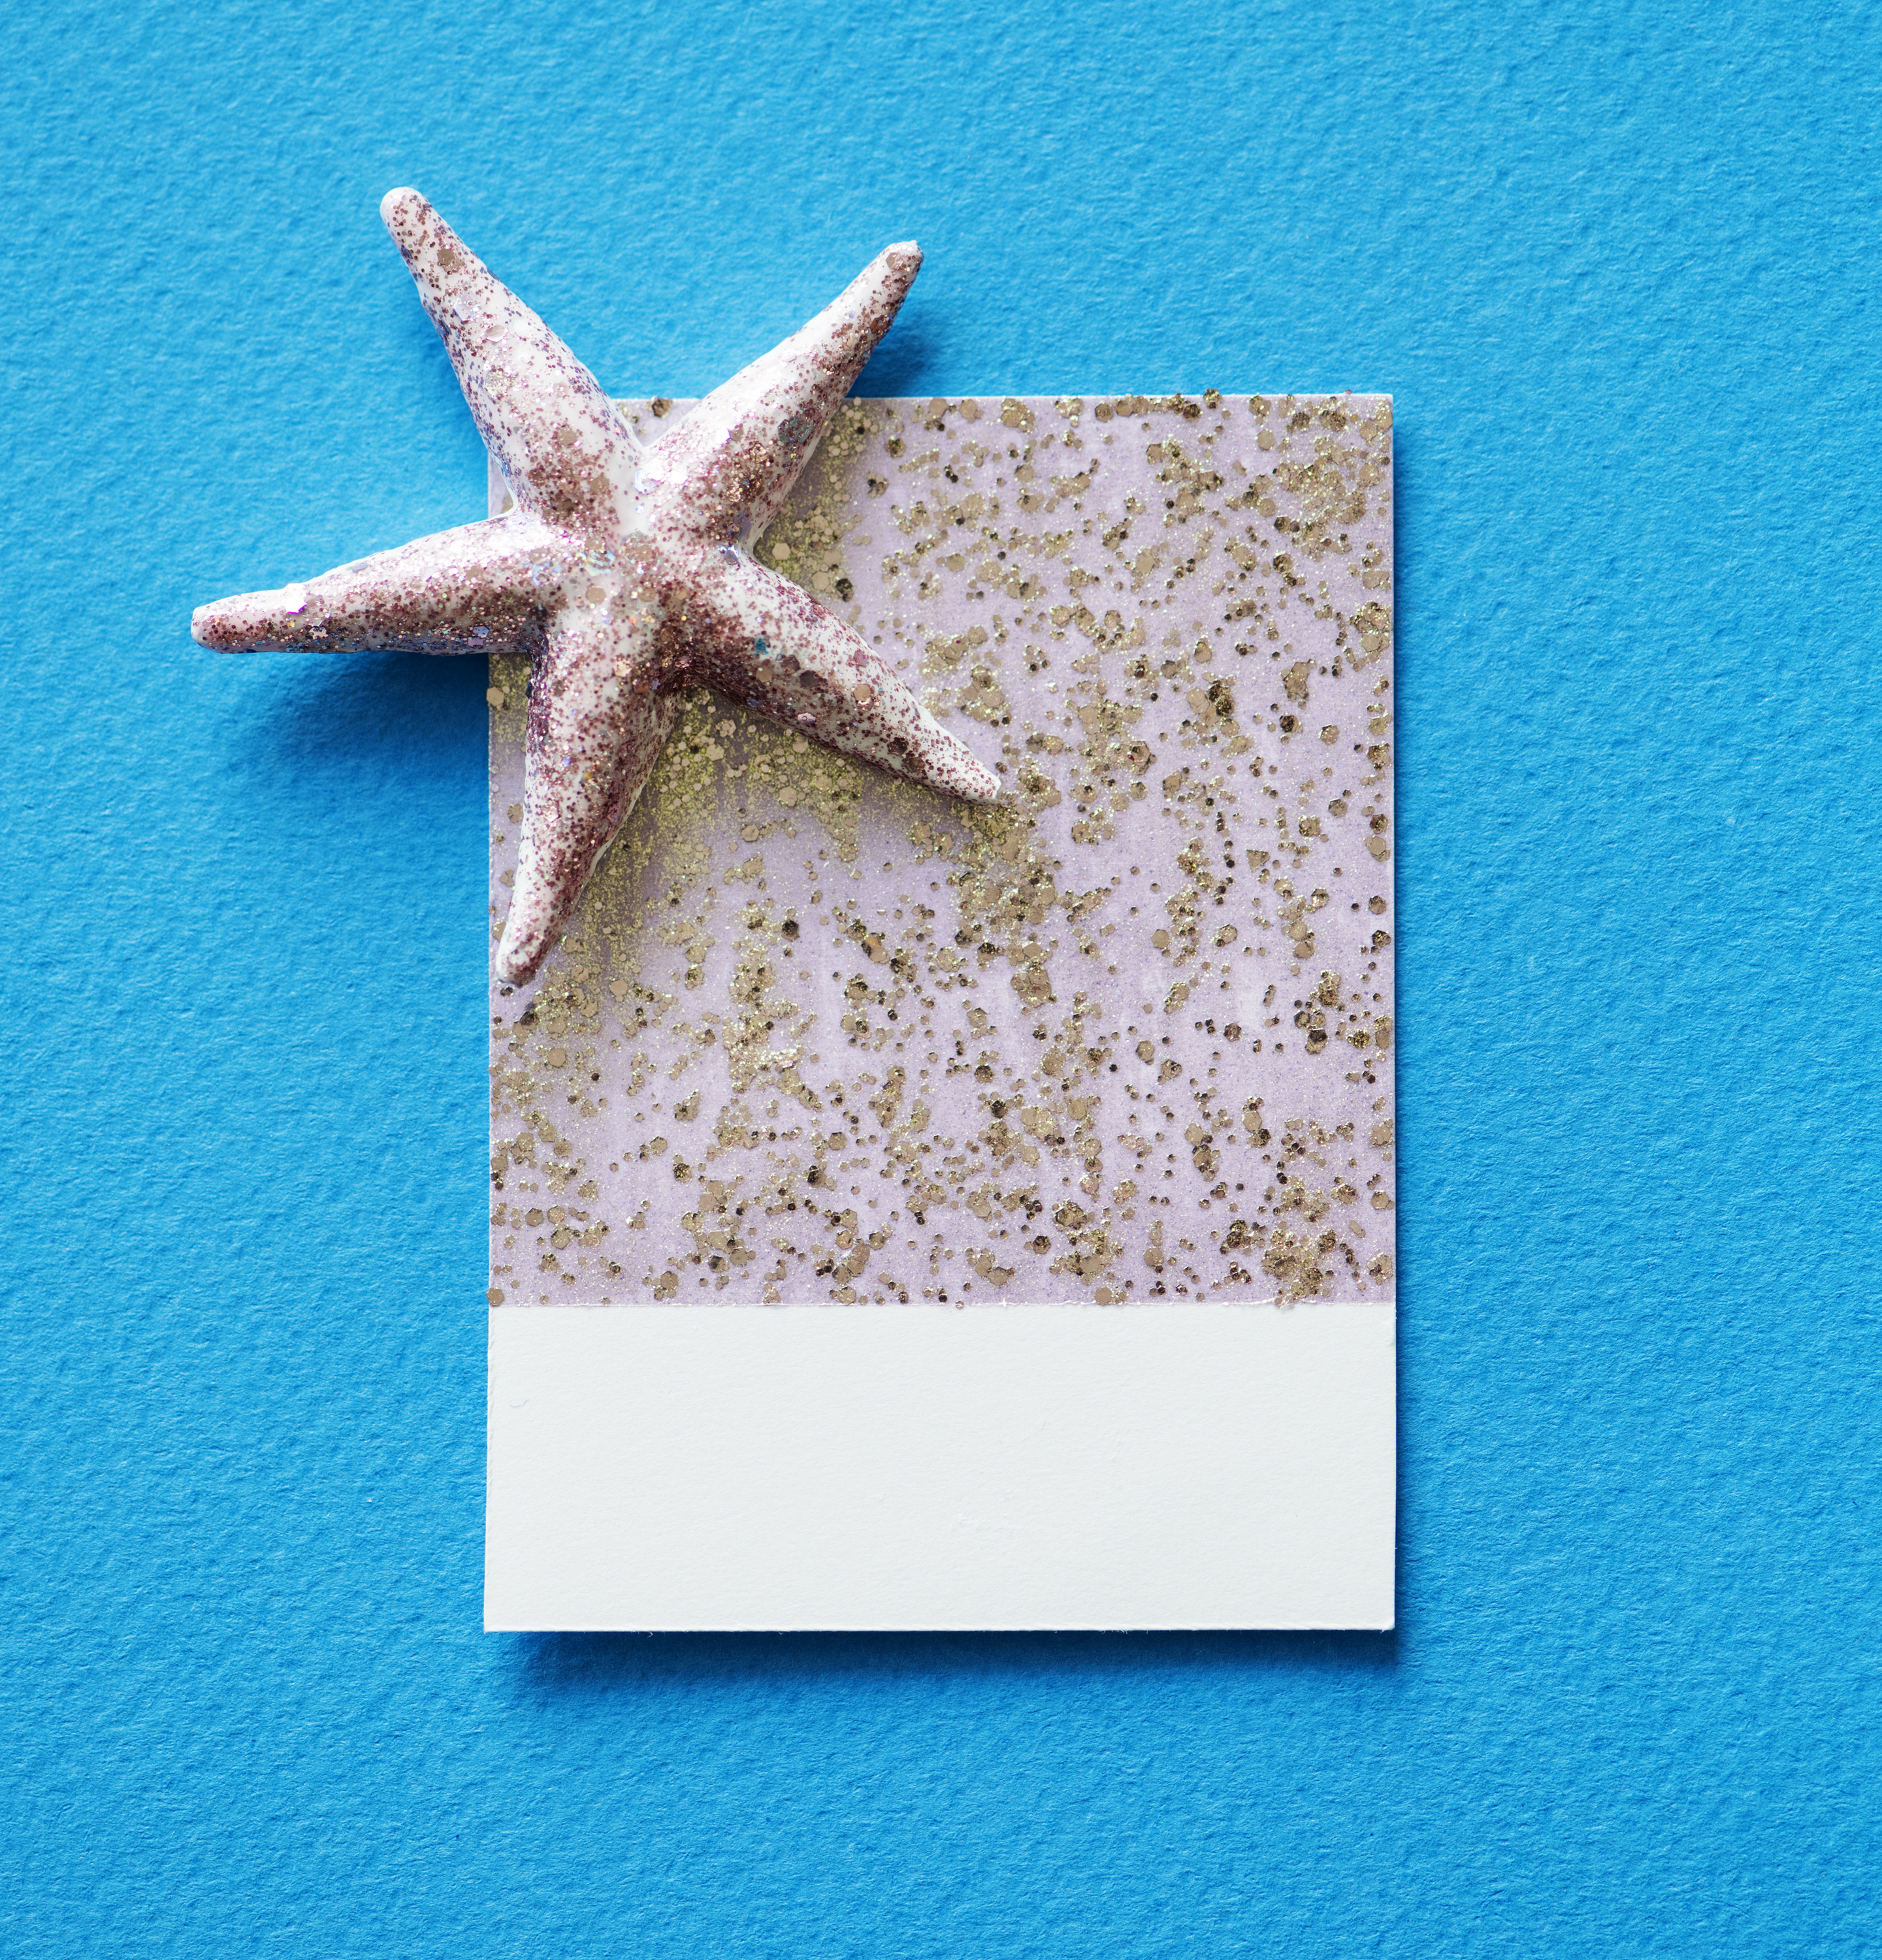
abstract, animal, background, blue, card, colorful, confetti, craft, decoration, decorative, design, design space, disco, effect, festive, glamour, glitter, glittery, glow, glowing, golden, macro, metallic, ornament, paper, pastel, pattern, pink, retro, sequin, shimmer, shine, shiny, sparkling, sparkly, starfish, textile, texture, textured, wallpaper, echinoderm, organism